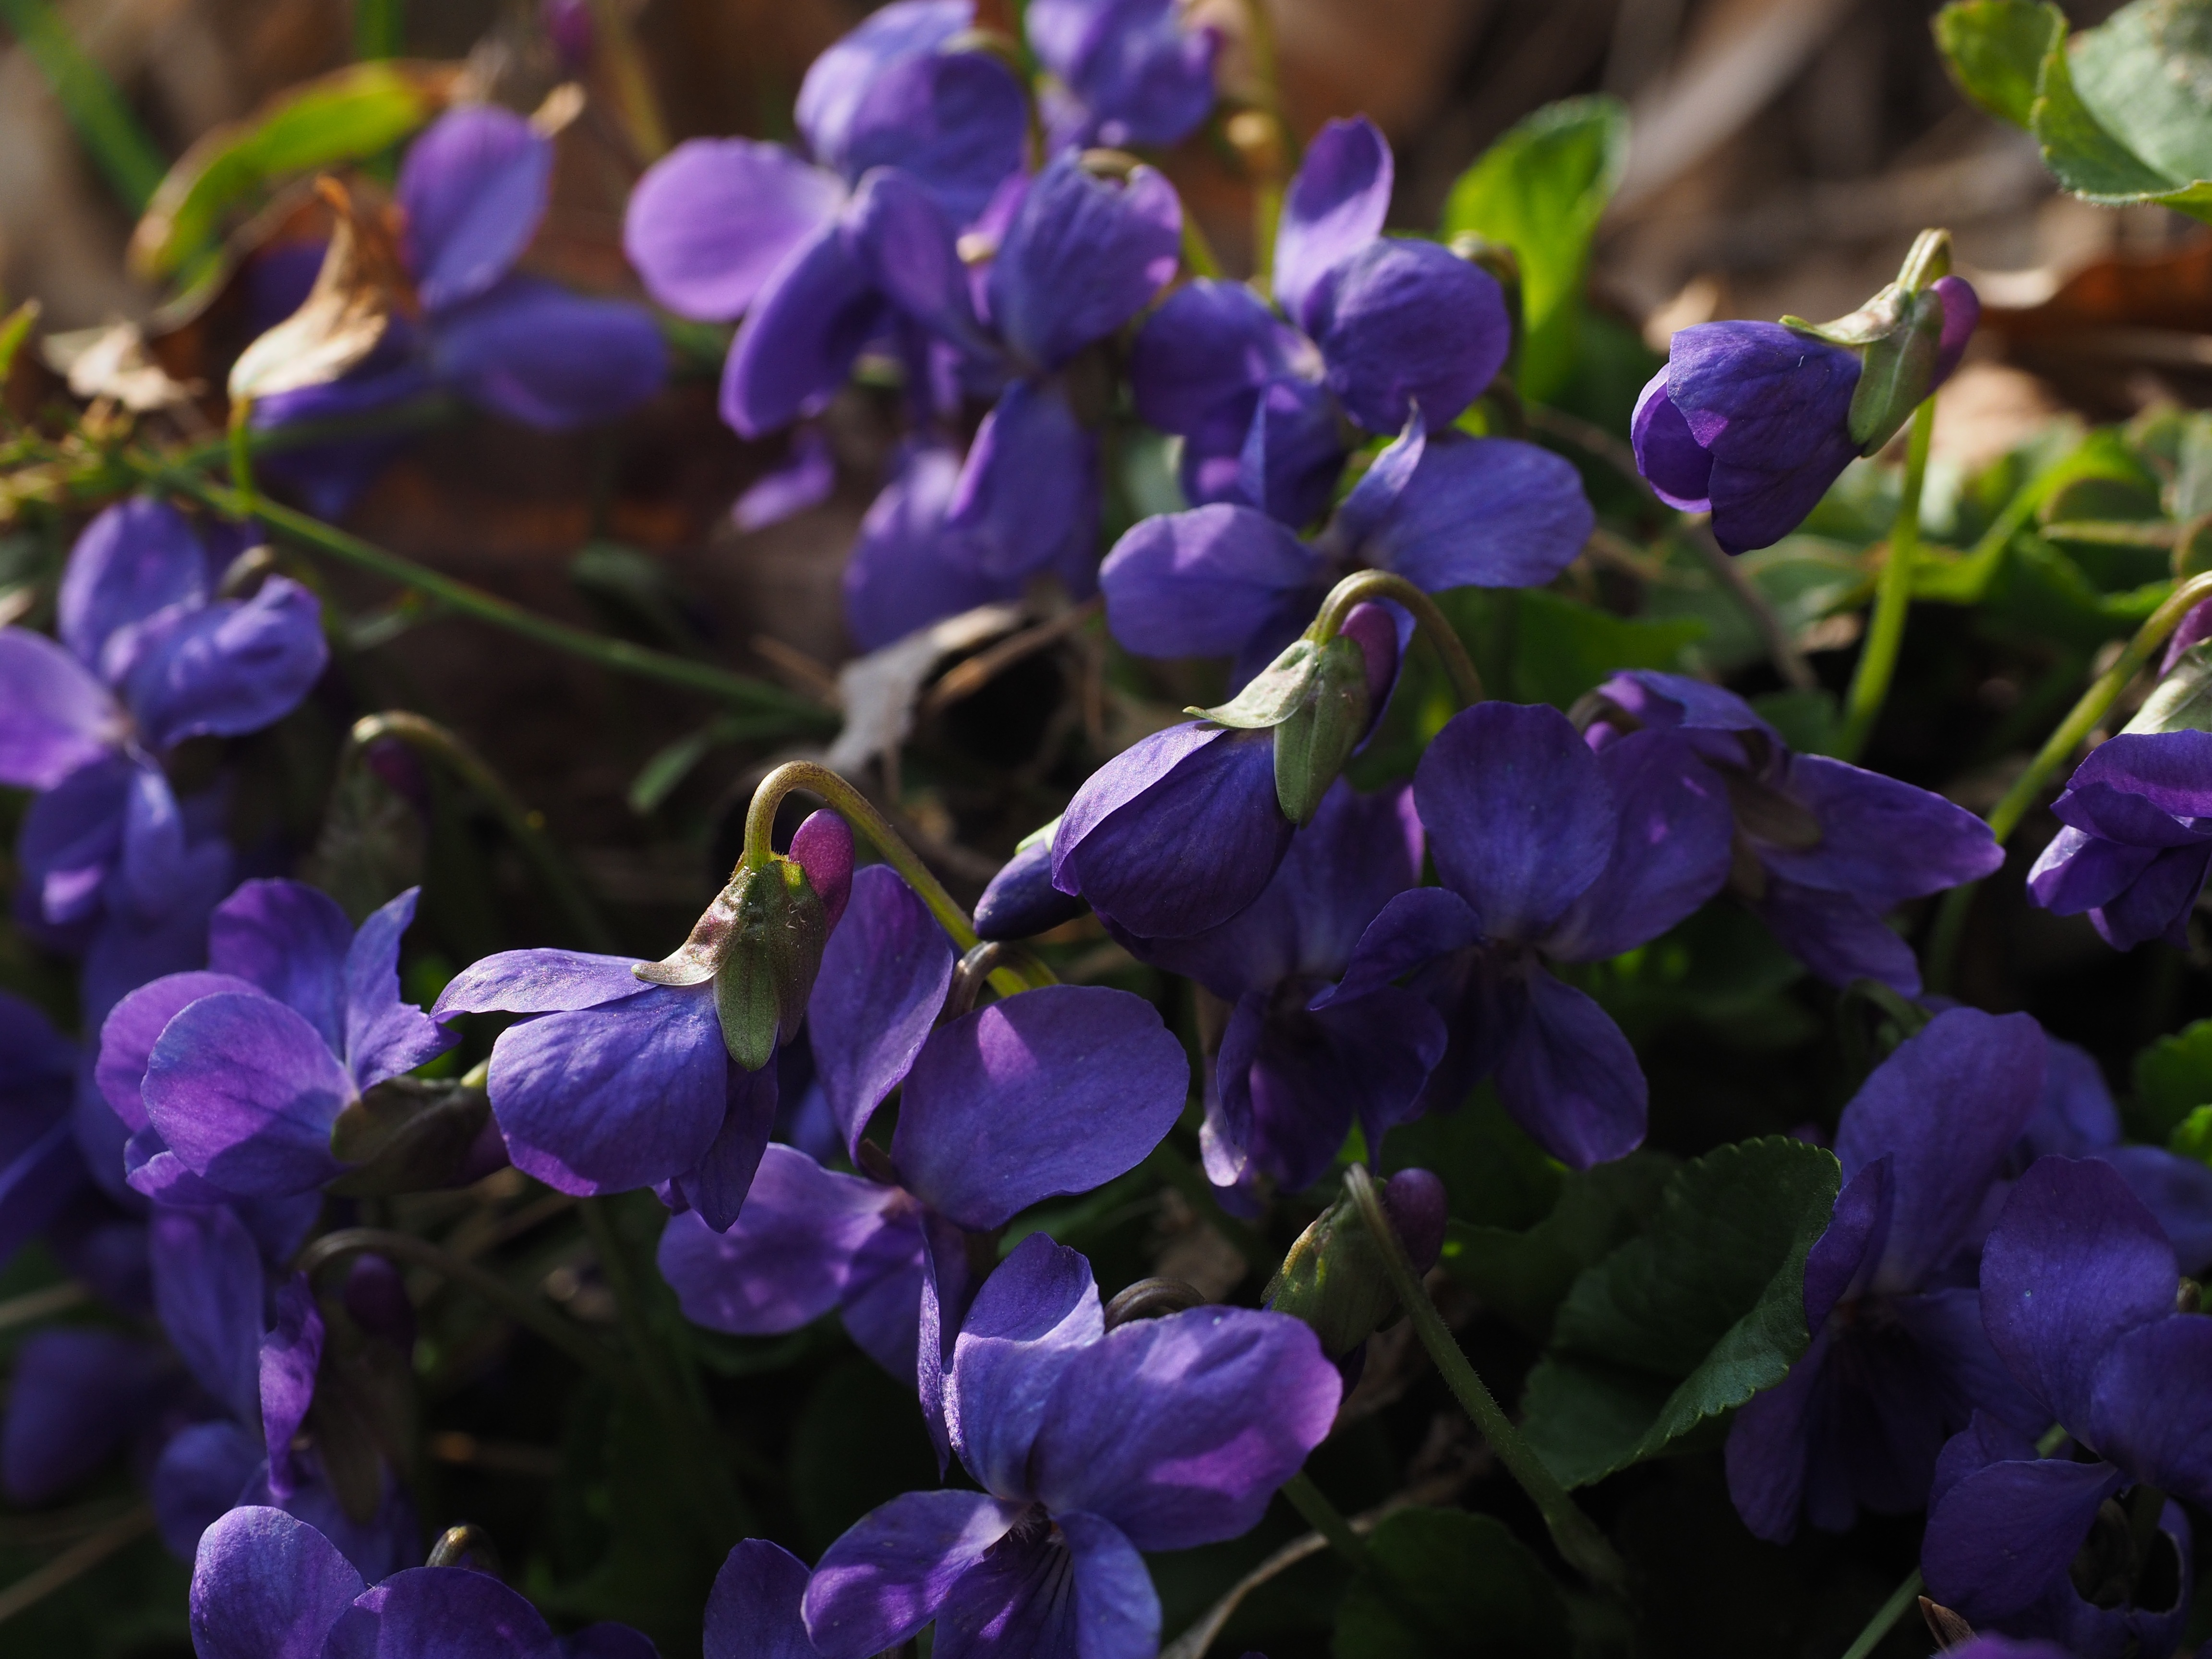
nature, forest, blossom, plant, flower, purple, petal, bloom, spring, botany, garden, flora, wildflower, violet, smell, fragrant, viola, fragrance, bellflower, macro photography, harbinger of spring, flowering plant, violaceae, herbaceous plant, bellflower family, violet plant, annual plant, land plant, violet family, dayflower family, everlasting sweet pea, rosette plant, violas, viola odorata, march violets, scented violets, fragrant violets